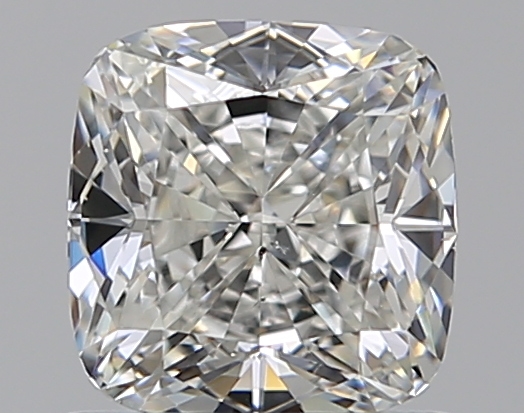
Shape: cushion
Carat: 0.9
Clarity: SI1
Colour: H
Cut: EX
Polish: EX
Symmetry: VG
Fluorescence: M
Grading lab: GIA
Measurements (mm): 5.4 x 5.25 x 3.63